Eastern Østfold Line

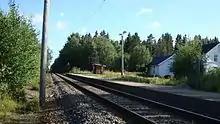
Heia Station was typical for new stations established in 1928, with a simple shed and platform near a level crossing

From the 1890s there were two morning trains which ran from Mysen to Oslo. The station was therefore equipped with a roundhouse for two locomotives.